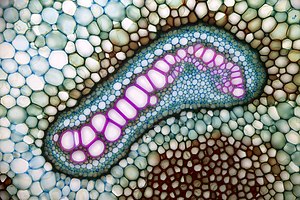
Ørnebregne-slægten
Detalje af rhizomet af Pteridium pinetorum
Ørnebregne-slægten er en slægt i Ørnebregne-familien. Slægten er udbredt over hele verdnen og har ca. 10 arter. Heraf 1 art i Skandinavien. slægten har formentlig den videste udbredelse af nogen Bregne-slægt idet den findes på alle kontinenter undtagen Antarktis og i alle miljøer undtagen ørkner.